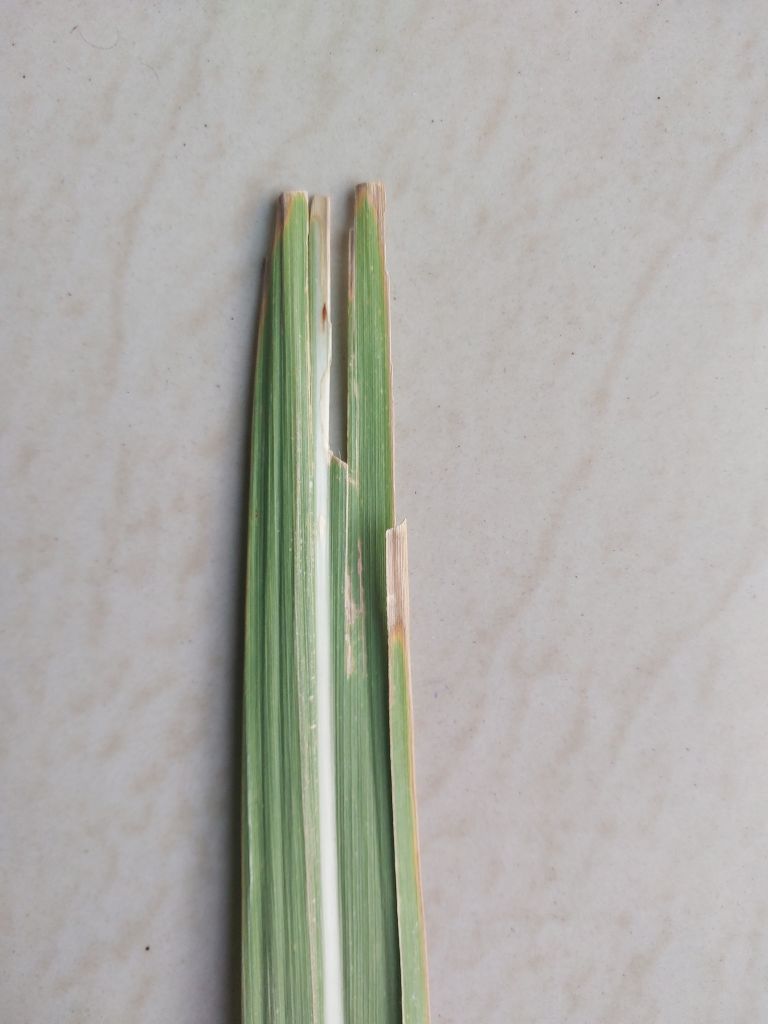
Label: Brown Spot